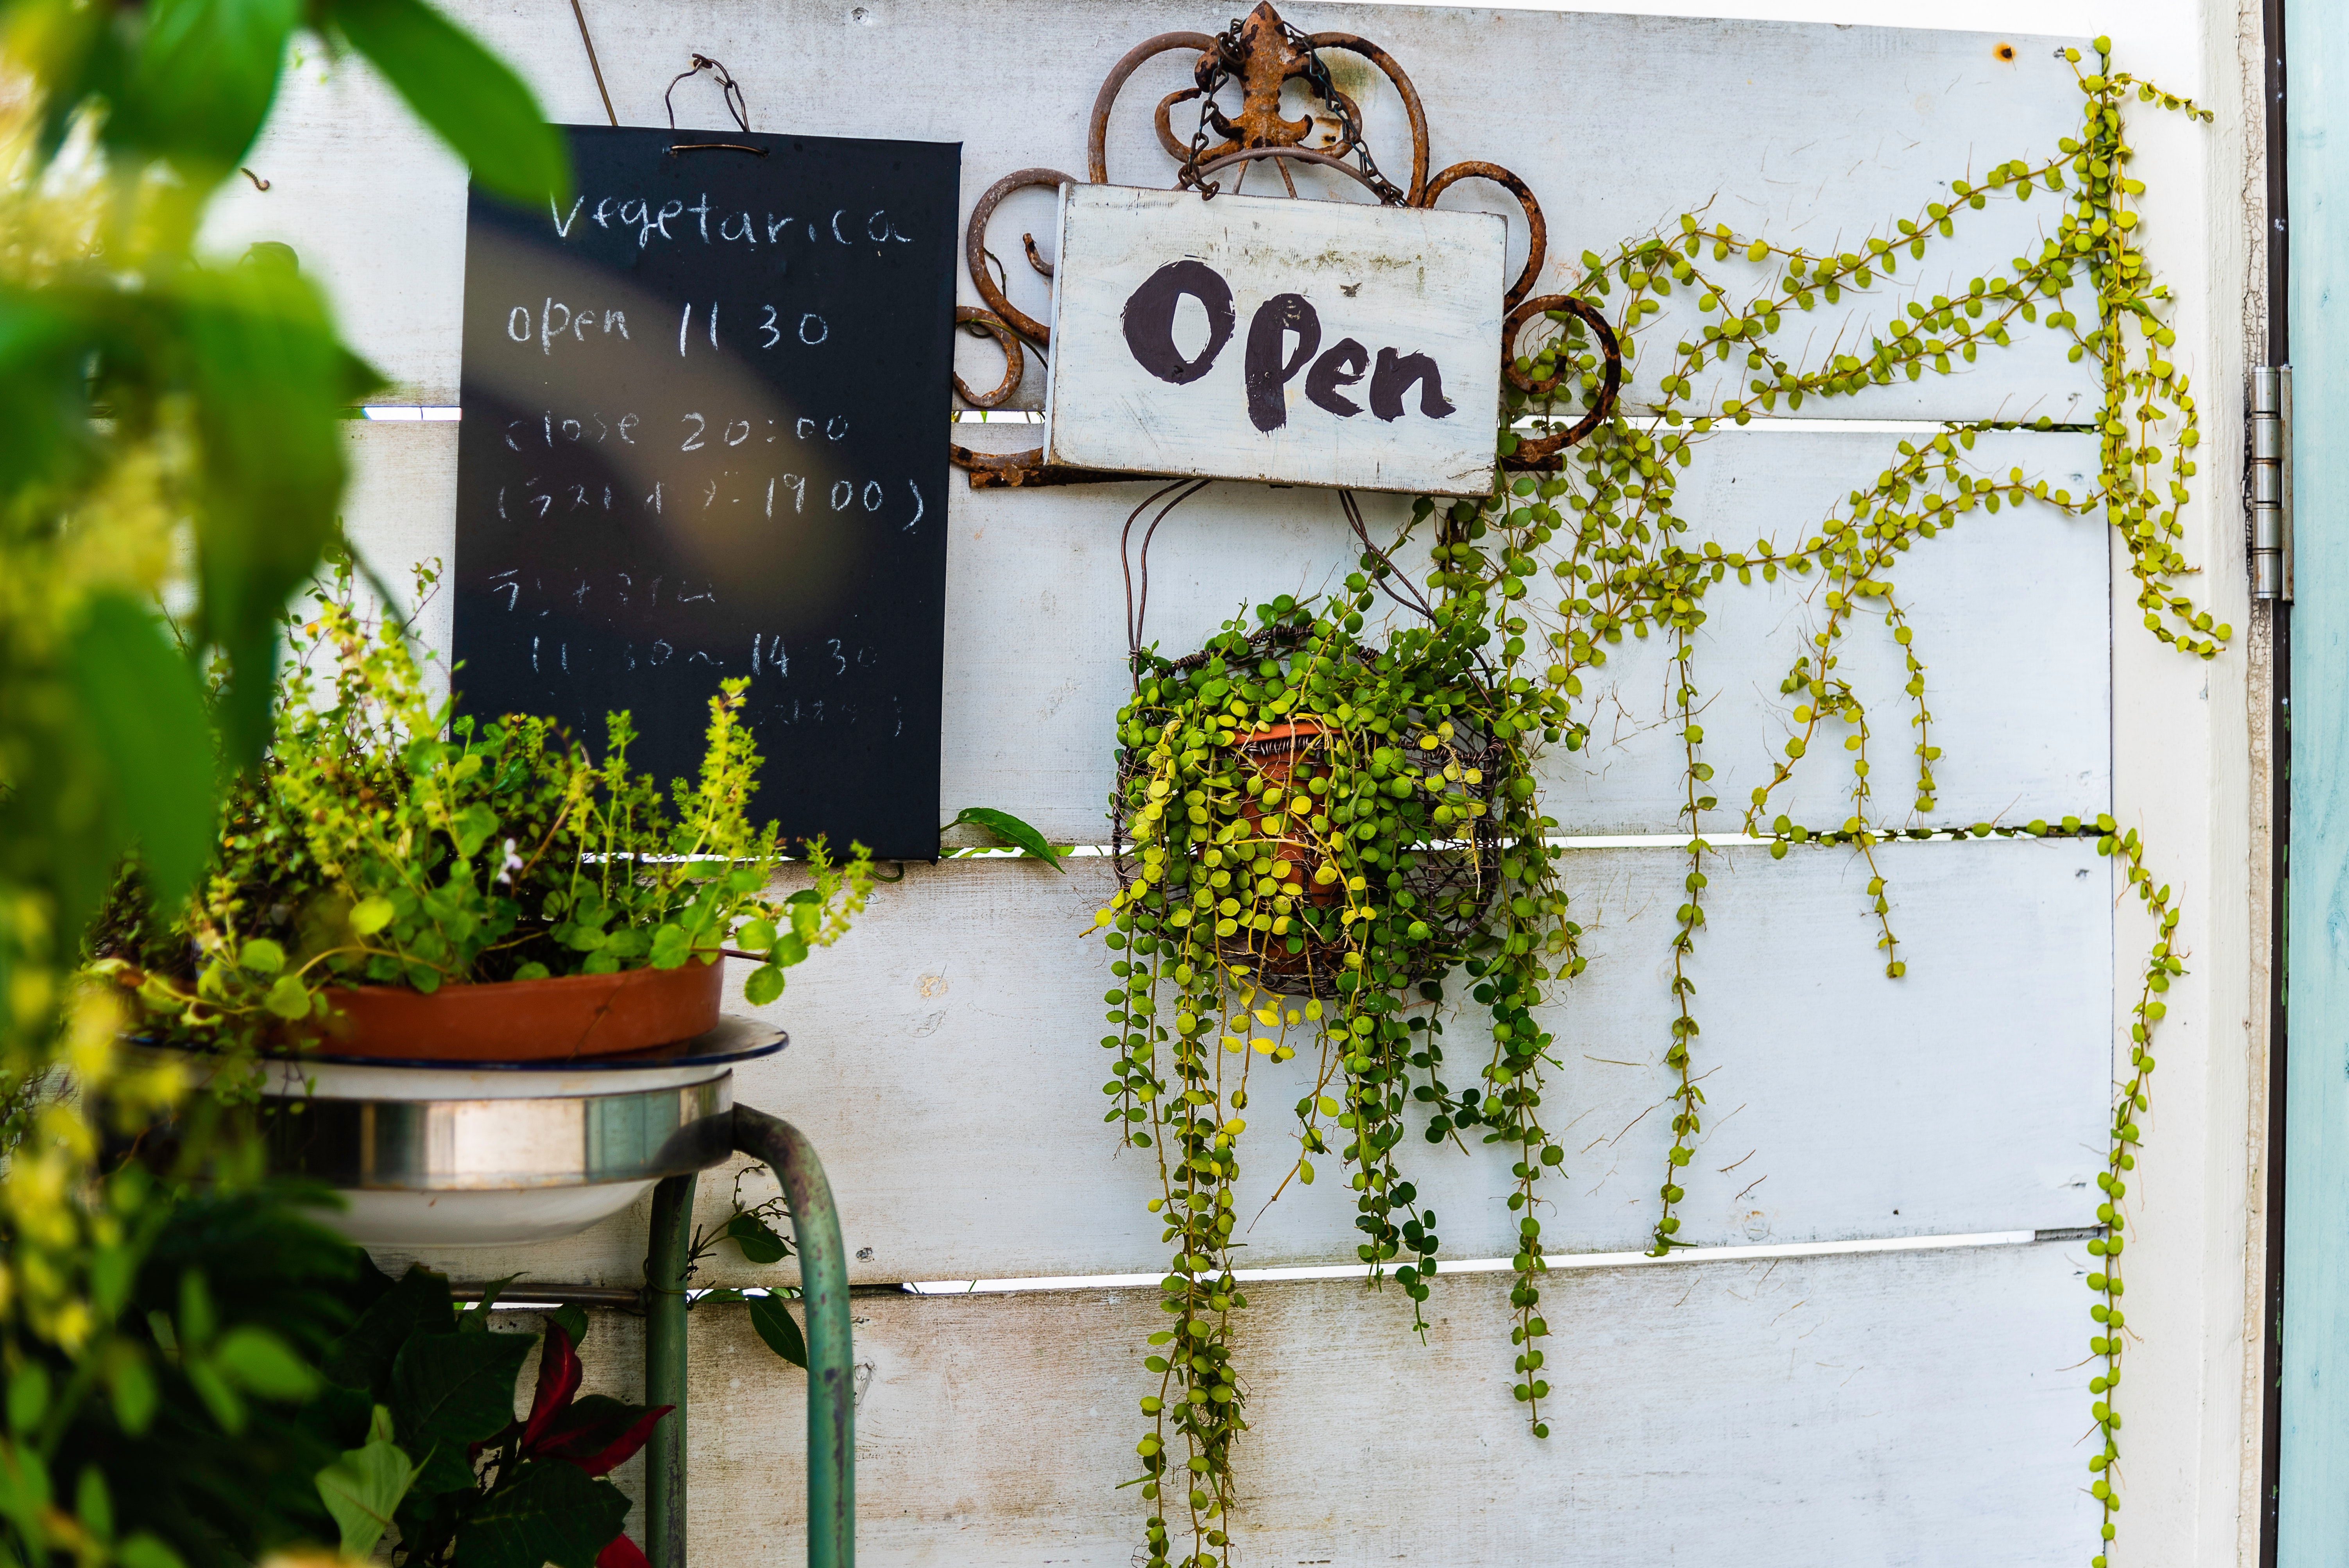
green, leaf, herb, plant, font, flower, house, houseplant, door